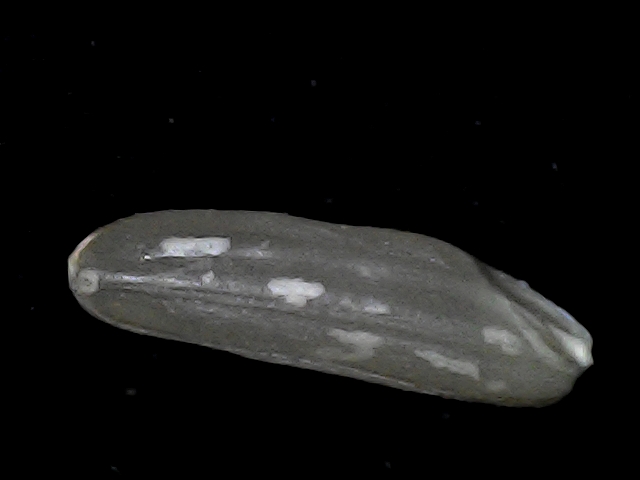
Rice variety: BD70